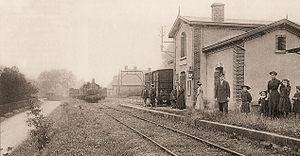
Saint-Martin-Osmonville est une commune française, située dans le département de la Seine-Maritime en Normandie.
La ligne de Montérolier - Buchy à Saint-Saëns est une voie ferrée d'intérêt local à écartement standard sise en Seine-Inférieure qui relia, de 1900 à 1953, la petite ville de Saint-Saëns à la gare de Montérolier - Buchy, située sur la ligne d'Amiens à Rouen exploitée, pour le compte du département, par la Compagnie des chemins de fer du Nord.